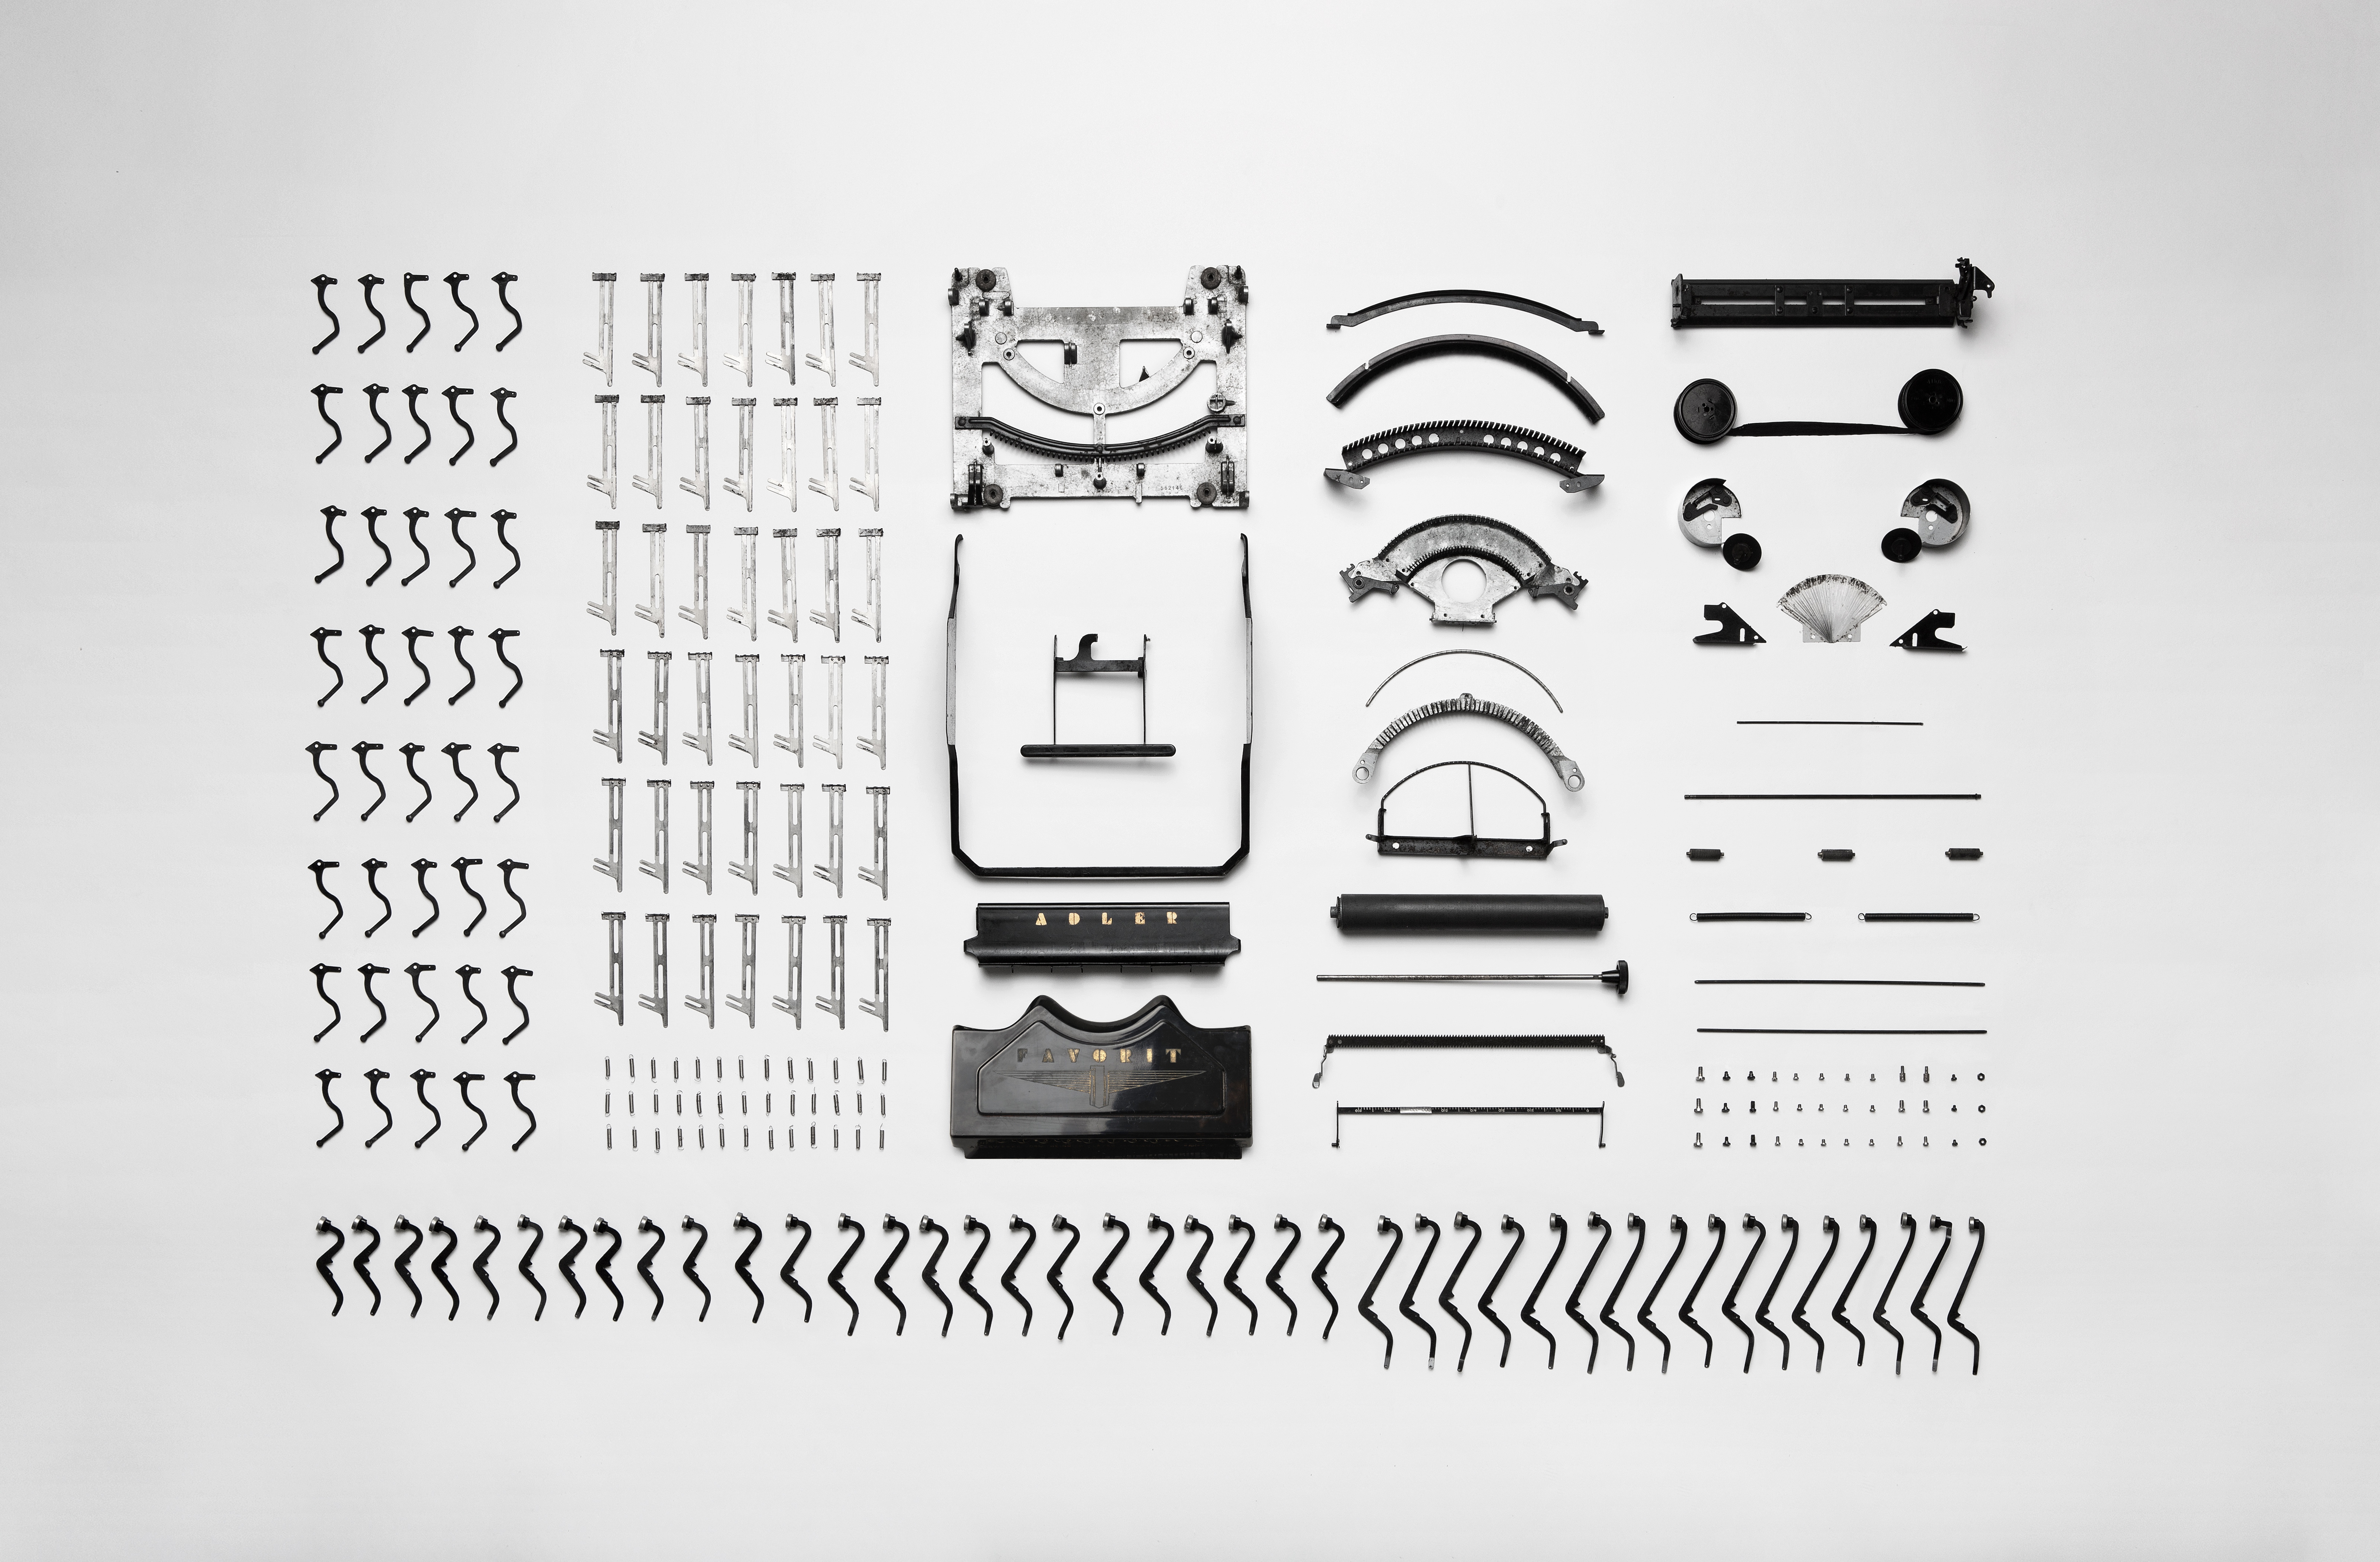
text, product, font, design, illustration, graphic design, architecture, electronic component, graphics, brand